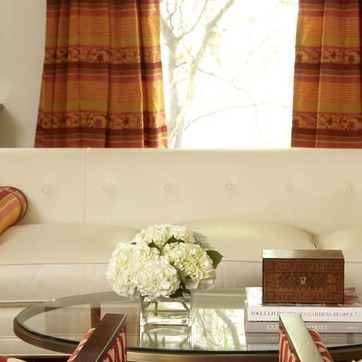
Material: leather